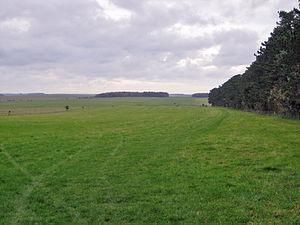
Le Cursus de Stonehenge, appelé aussi Grand Cursus, et plus généralement Cursus, c'est-à-dire le « Champ de course » en latin, est un grand monument néolithique de forme oblongue, situé immédiatement au nord de Stonehenge, dans le Wiltshire, Angleterre.
Stonehenge, Avebury et sites associés est le nom officiel d'un ensemble de sites inscrits au patrimoine mondial de l'UNESCO depuis 1986. Il s'agit de plusieurs sites néolithiques dans le comté anglais de Wiltshire. Les deux sites principaux, Stonehenge et Avebury, sont distants d'environ 45 kilomètres. L'ensemble comprend des henges, des alignements, des tumulus ainsi que des collections dans trois musées.